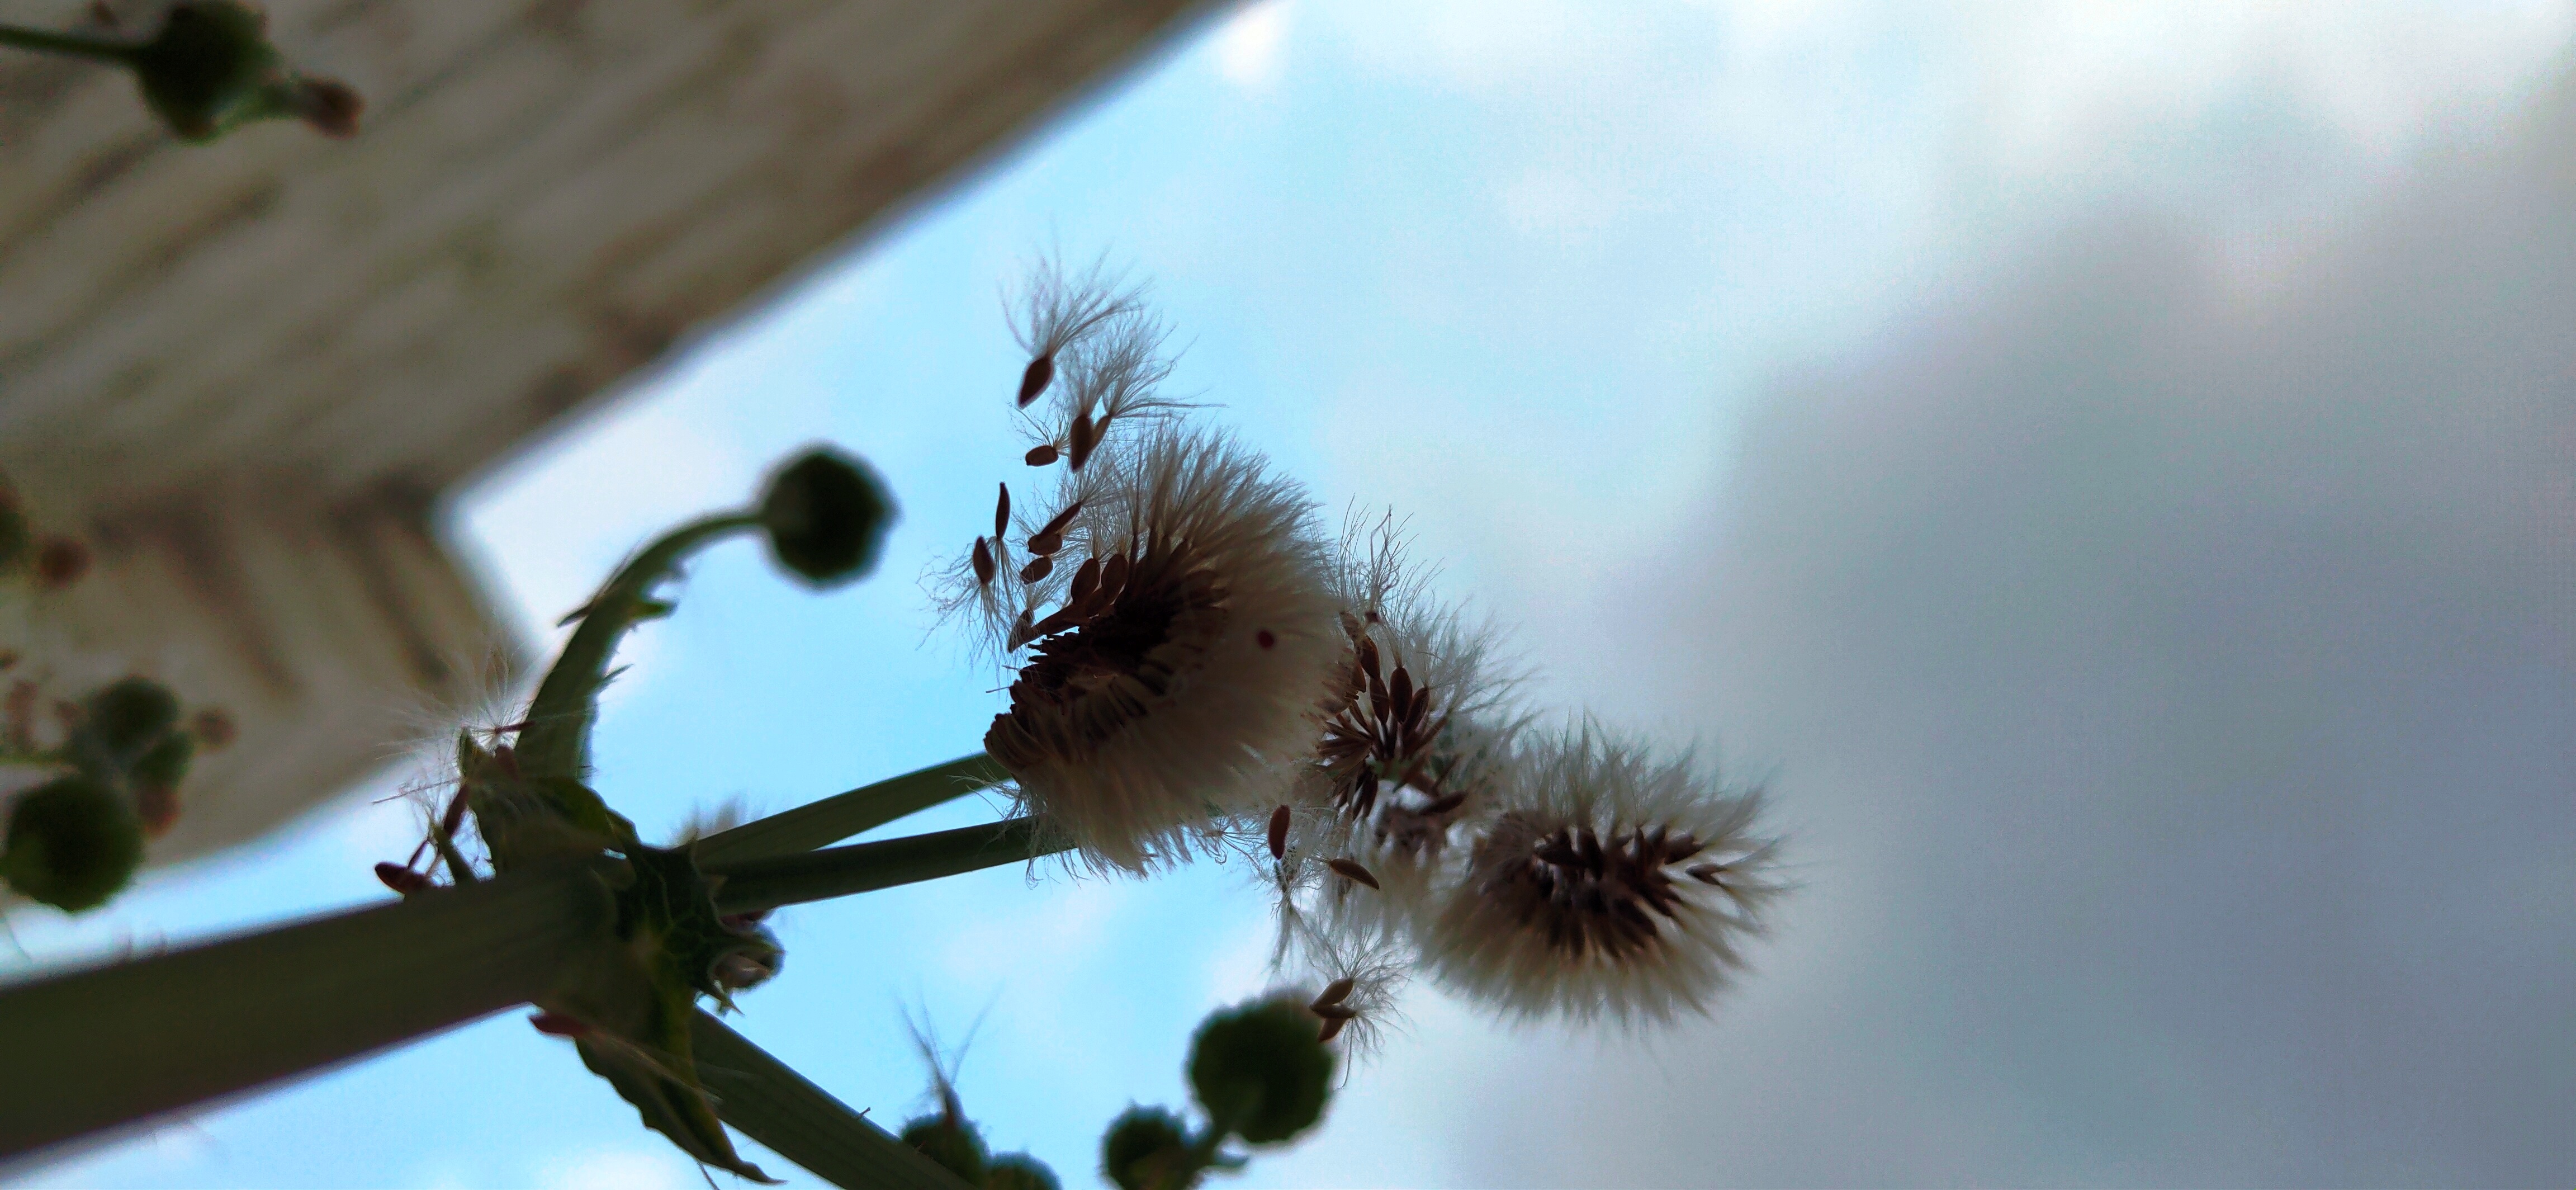
white, flower, grass, organism, plant, branch, sky, pollen, plant stem, dandelion, twig